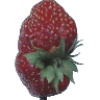
Label: strawberry_wedge